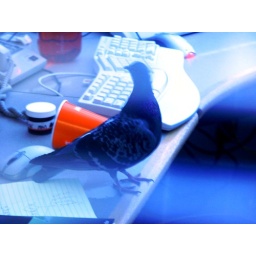
Somehow a pigeon got into the ceiling, then dropped into someone's office. It knocked over his cup of water.